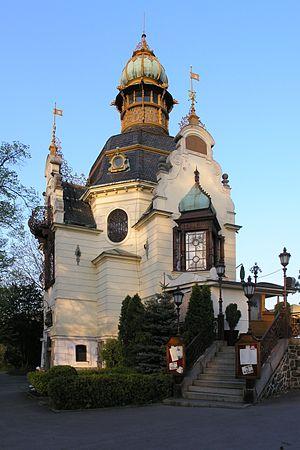
Le Pavillon Hanavsky est un bâtiment de style néo-baroque situé dans le quartier d'Holešovice à Prague dans le parc Letná, près de la villa Kramář, résidence du Premier ministre tchèque.